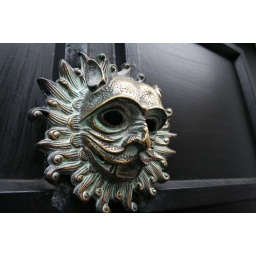
A lion guarding a door in Durham, England.